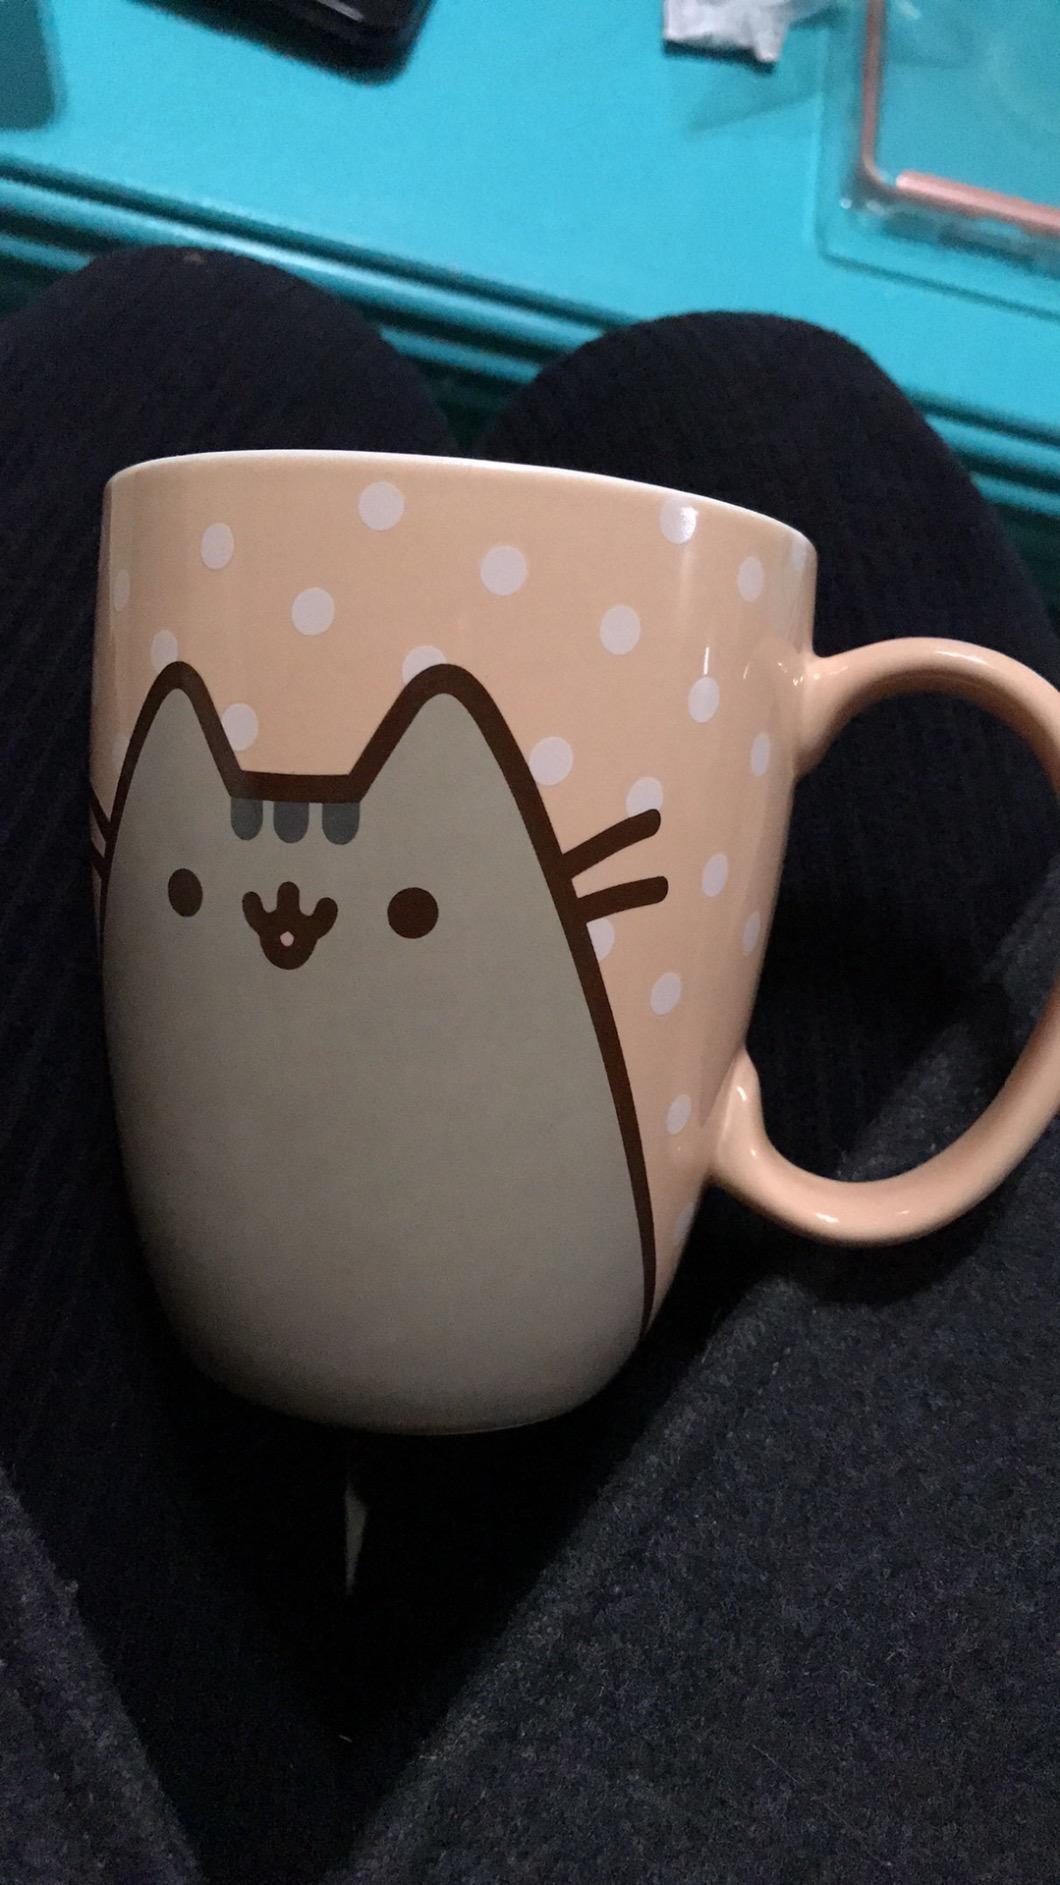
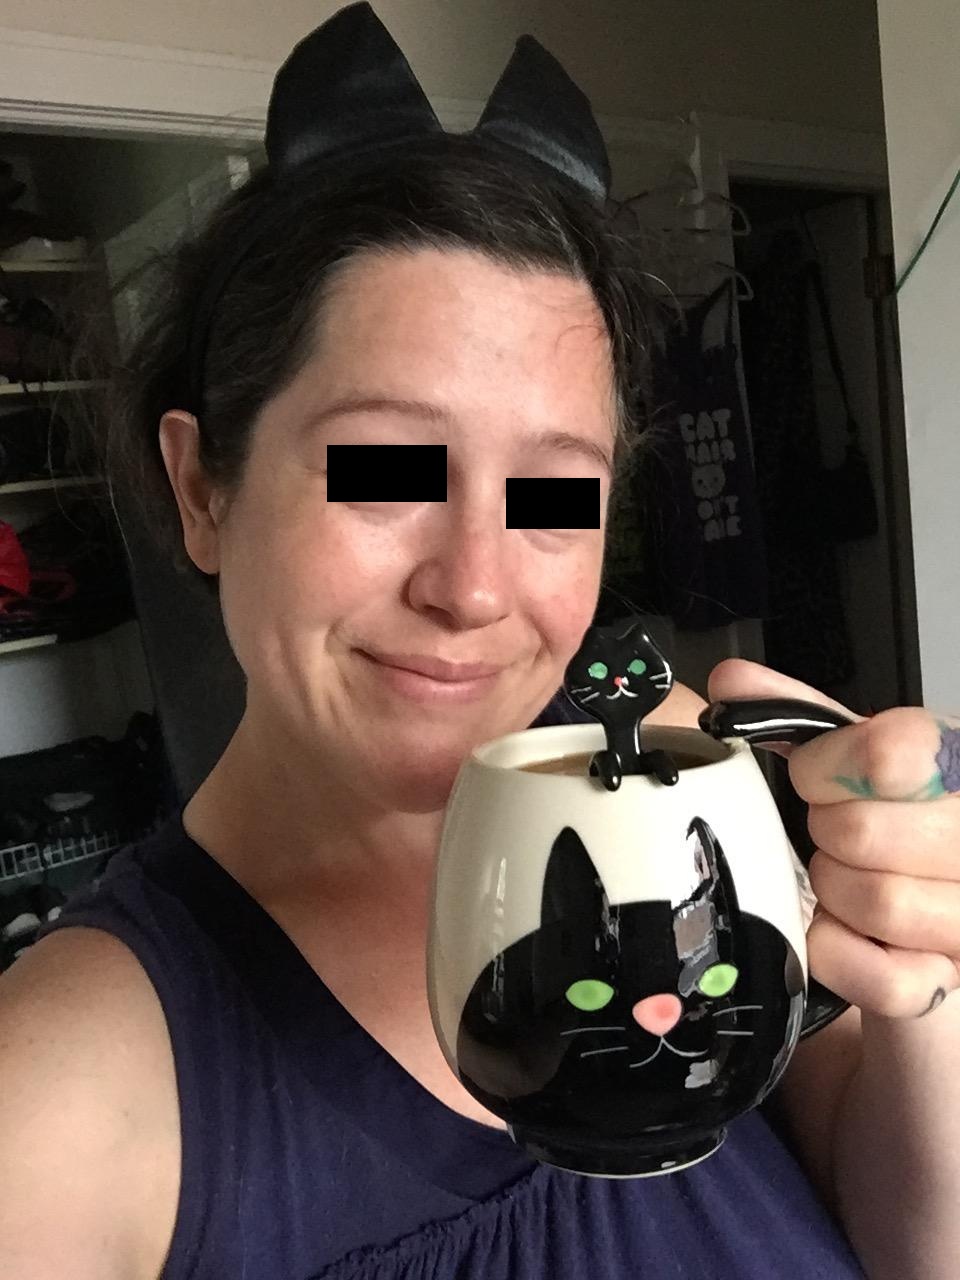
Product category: items_mug
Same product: no